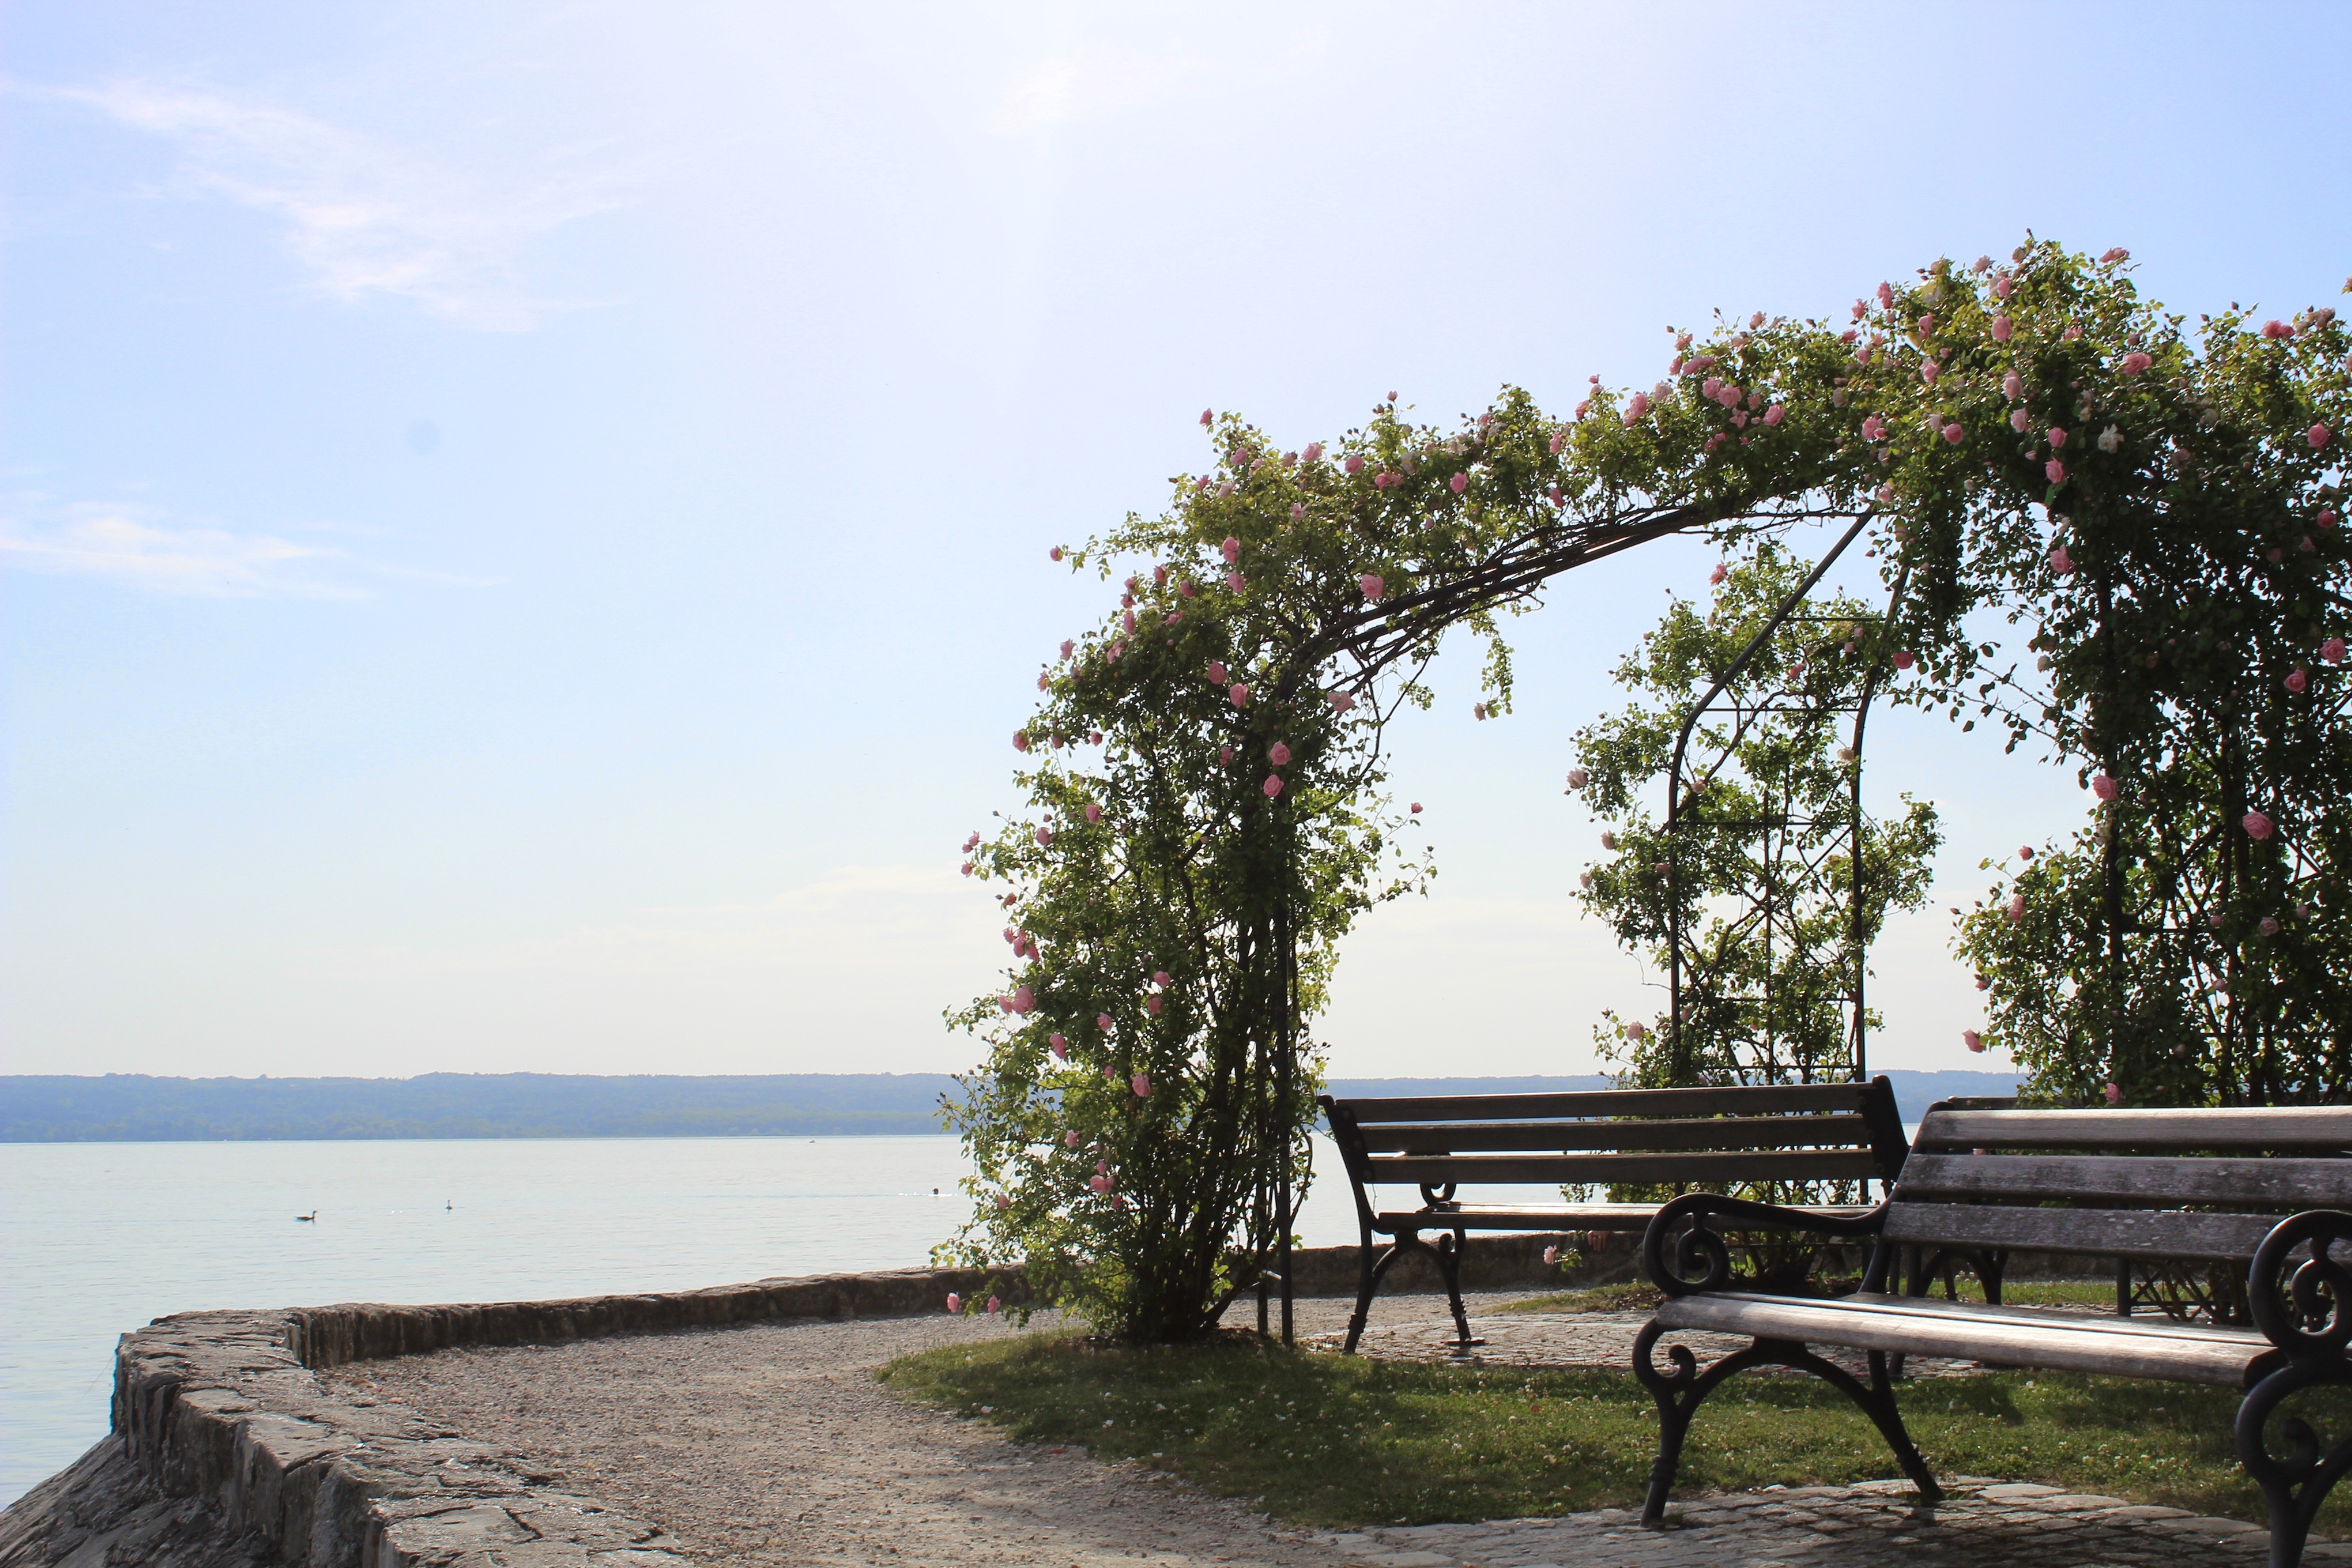
beach, tree, villa, lake, vacation, property, roses, bank, pavilion, estate